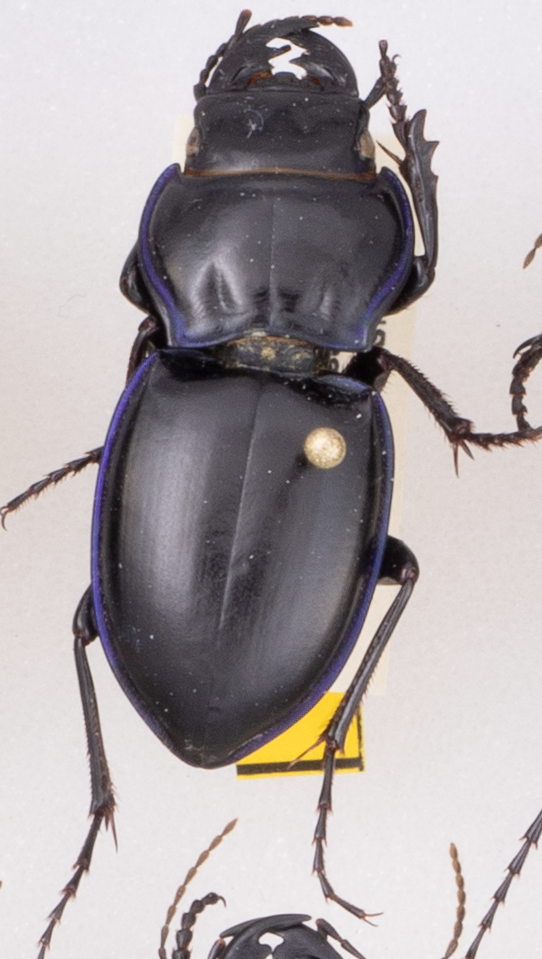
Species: Pasimachus elongatus
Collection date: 2019-08-21
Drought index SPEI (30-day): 1.706
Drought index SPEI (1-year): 1.69
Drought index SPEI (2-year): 0.554